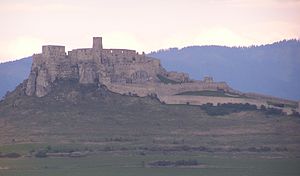
UNESCO's Verdensarvsliste (Europa) / Slovakiet
Spišské hrad
UNESCO's Verdensarvsliste er en liste med bygninger, monumenter og naturområder i alle fem verdensdele, som UNESCO har udpeget som værende en del af verdens kulturelle arv. Listen omfatter pr. juli 2018 1092 steder, heraf 845 kulturel arv, 209 naturarv og 38 blandede. 54 steder er på listen over Verdensarvsområder i fare